Timurid Empire

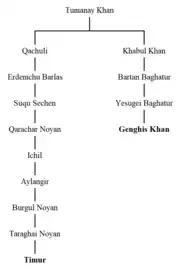
Genealogical relationship between Timur and Genghis Khan.

The Timurid dynasty originated from the Barlas tribe. Timur's father told him the story of how his family was descended from "Abu al-Atrāk" ( 'Father of the Turks'), according to the statement of his father.